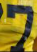
Number: 7